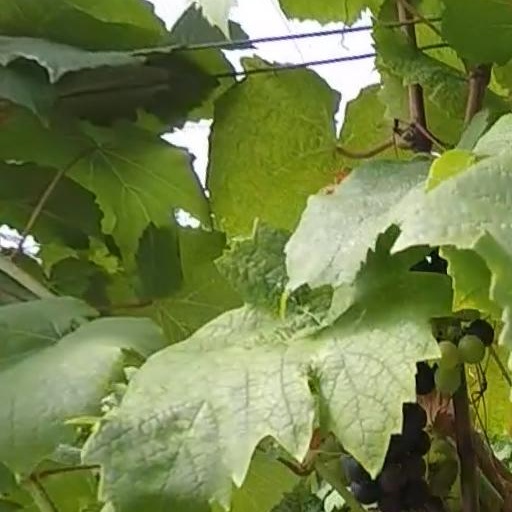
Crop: grape